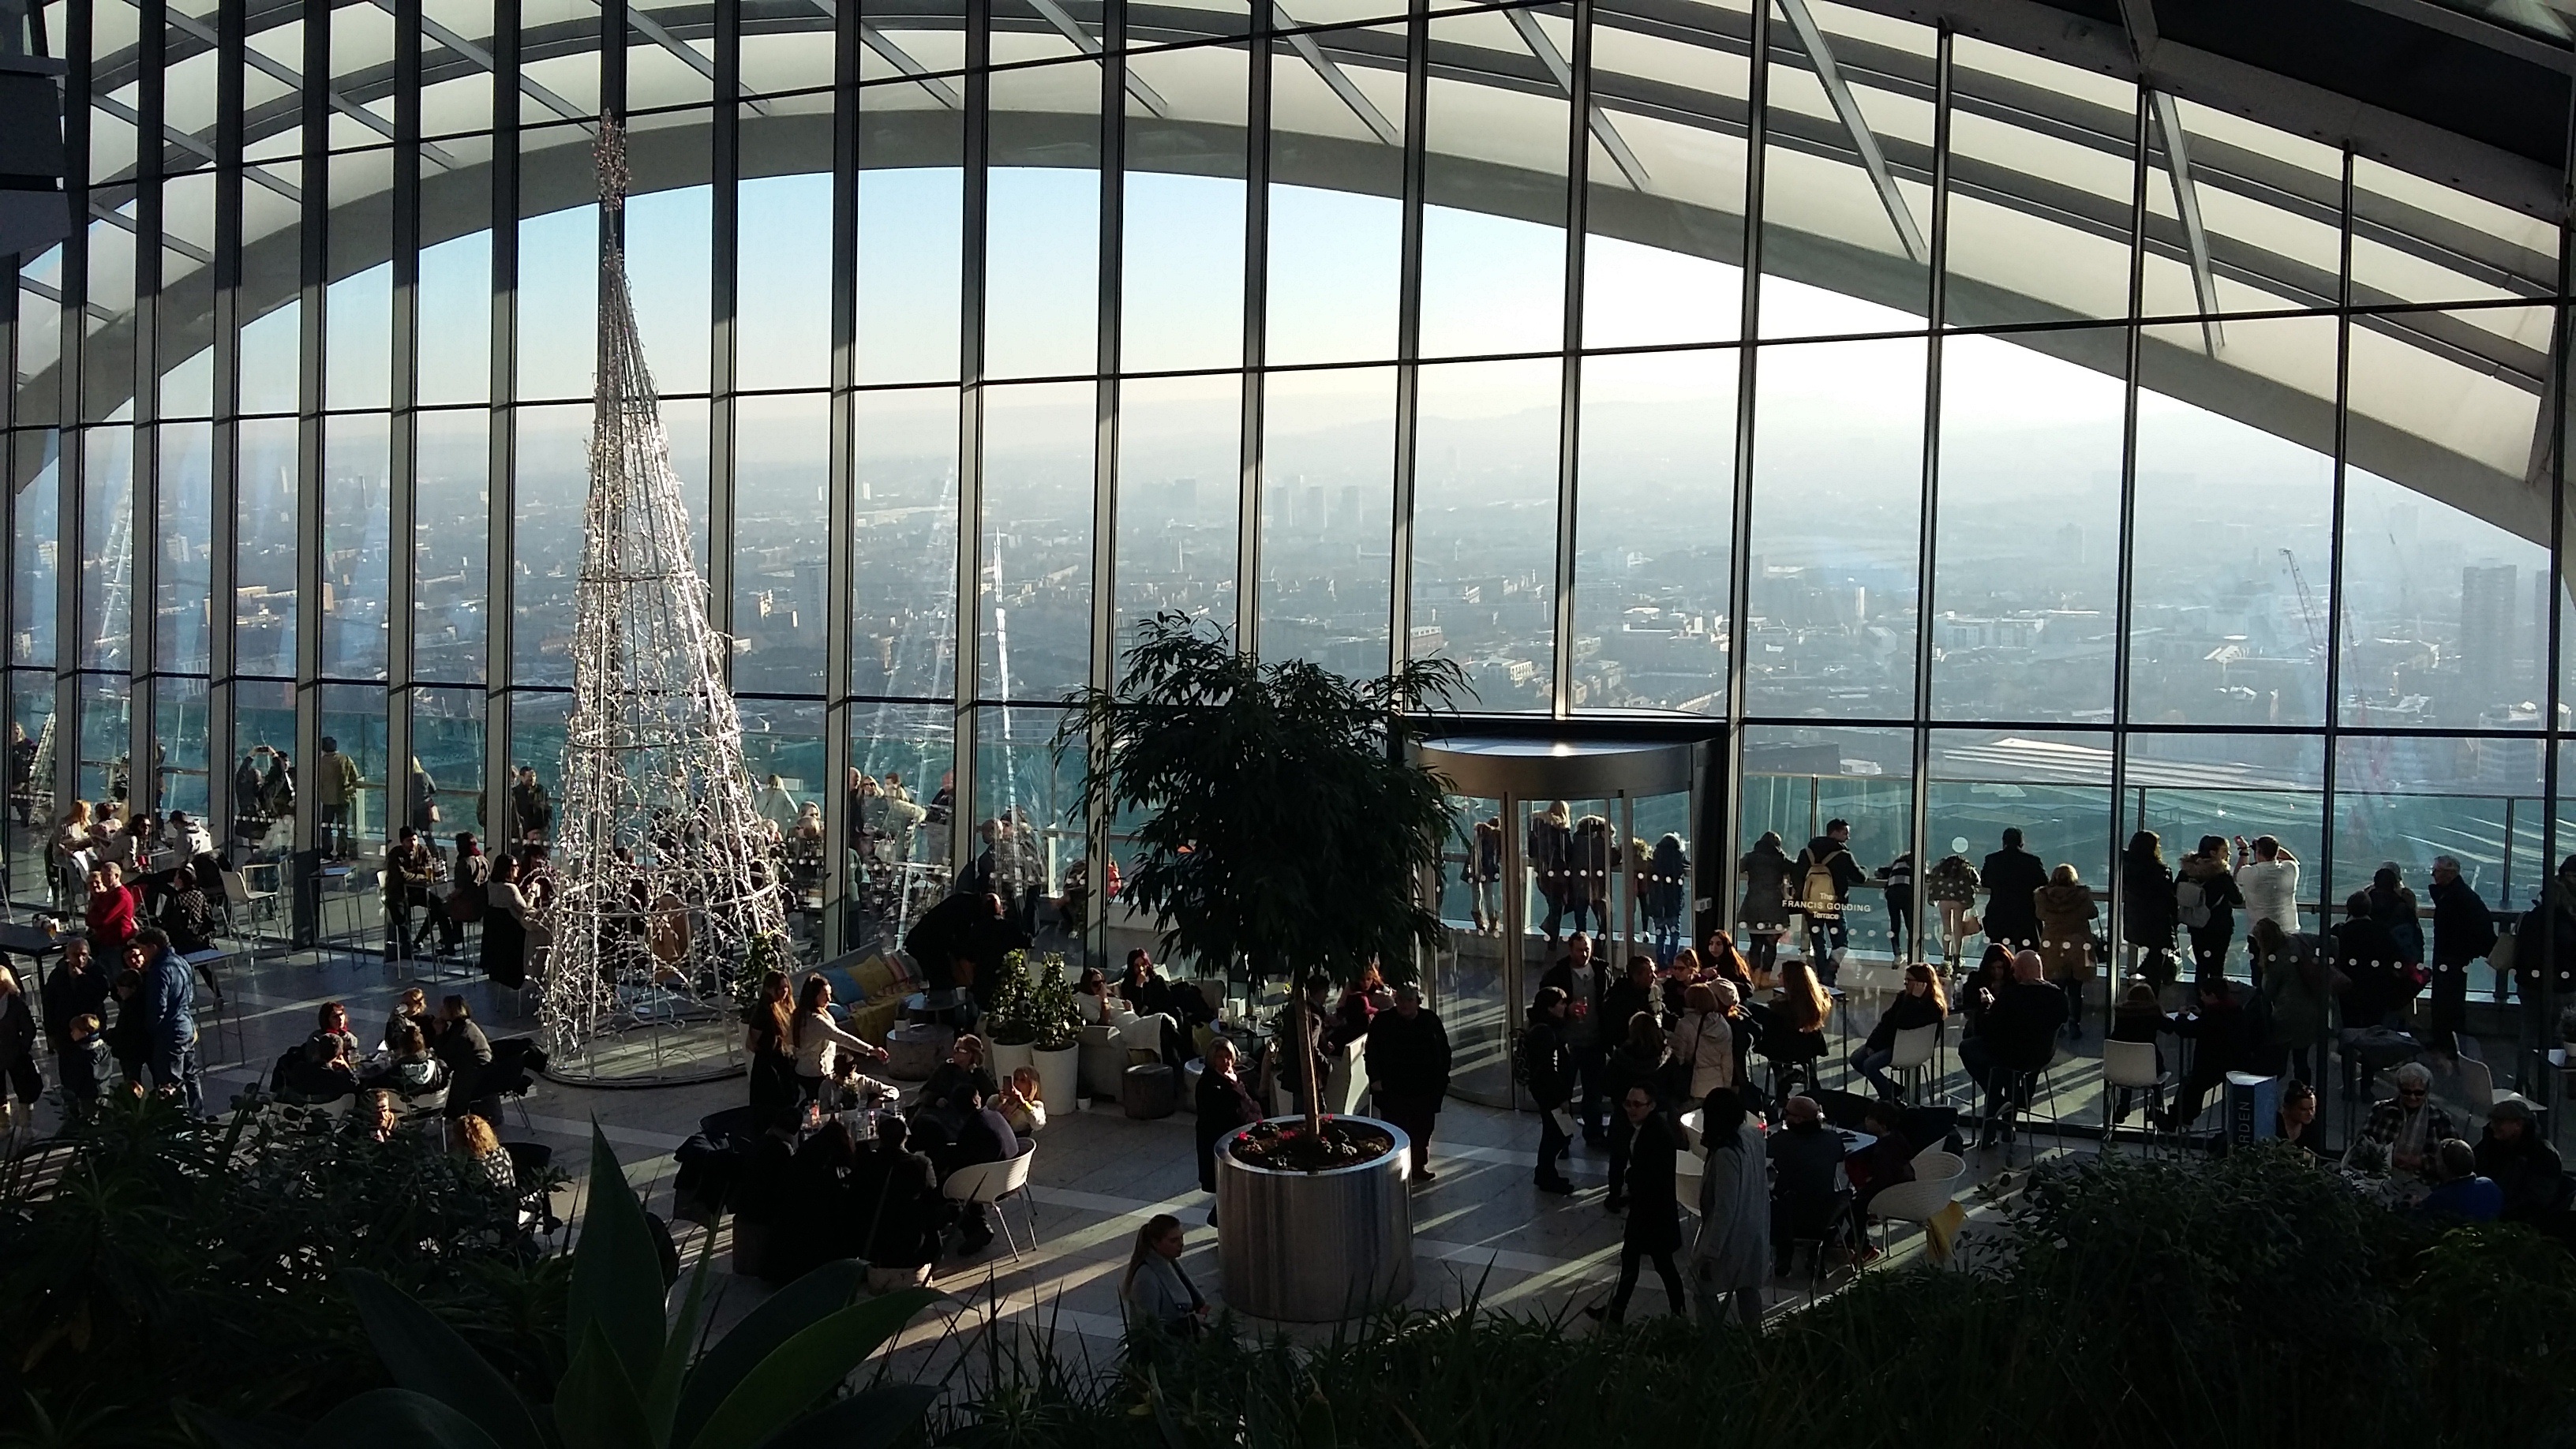
panorama, glass, mirror, vista, scape, high ground, cityscape, london, england